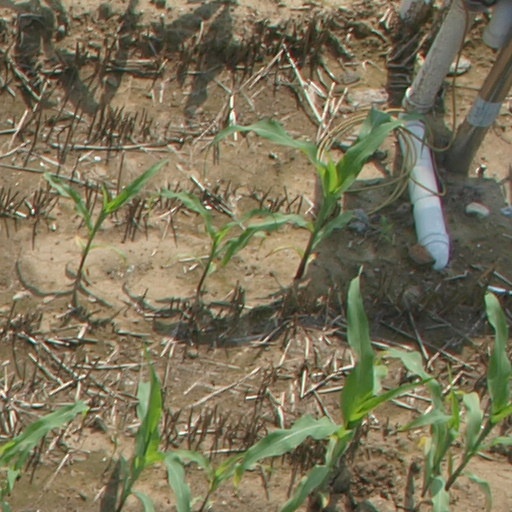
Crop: maize; corn